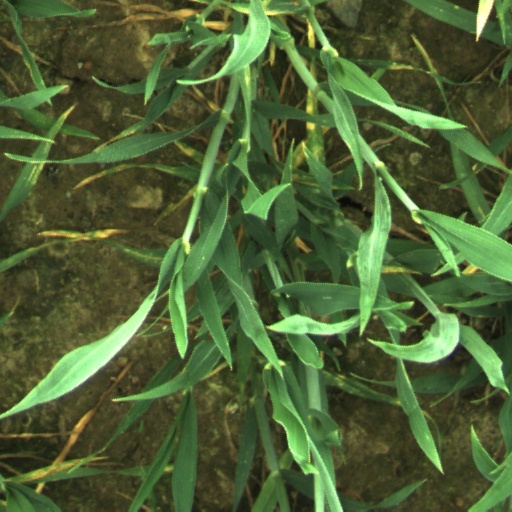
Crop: wheat